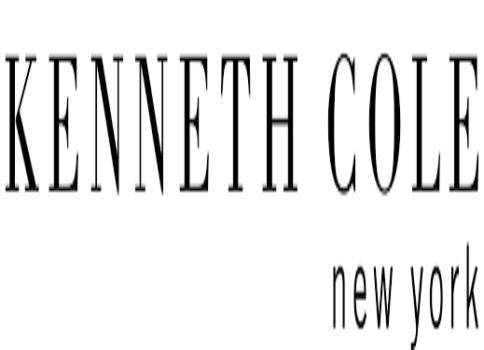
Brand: Kenneth Cole
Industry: Clothes